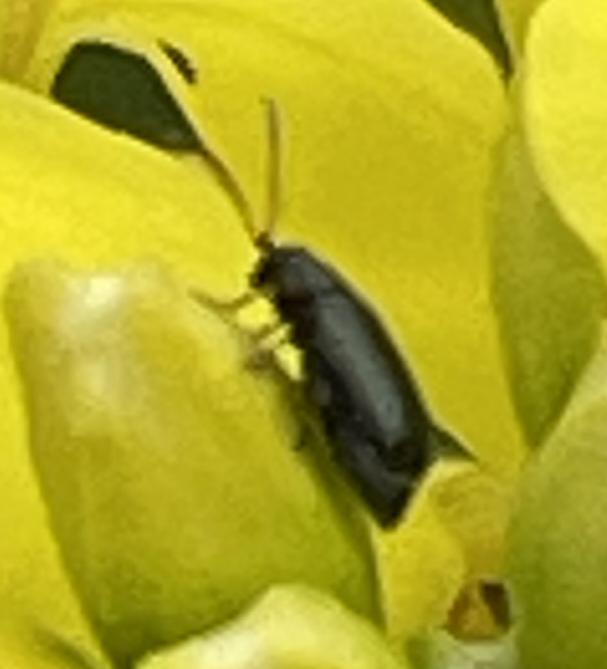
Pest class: crucifer_flea_beetle